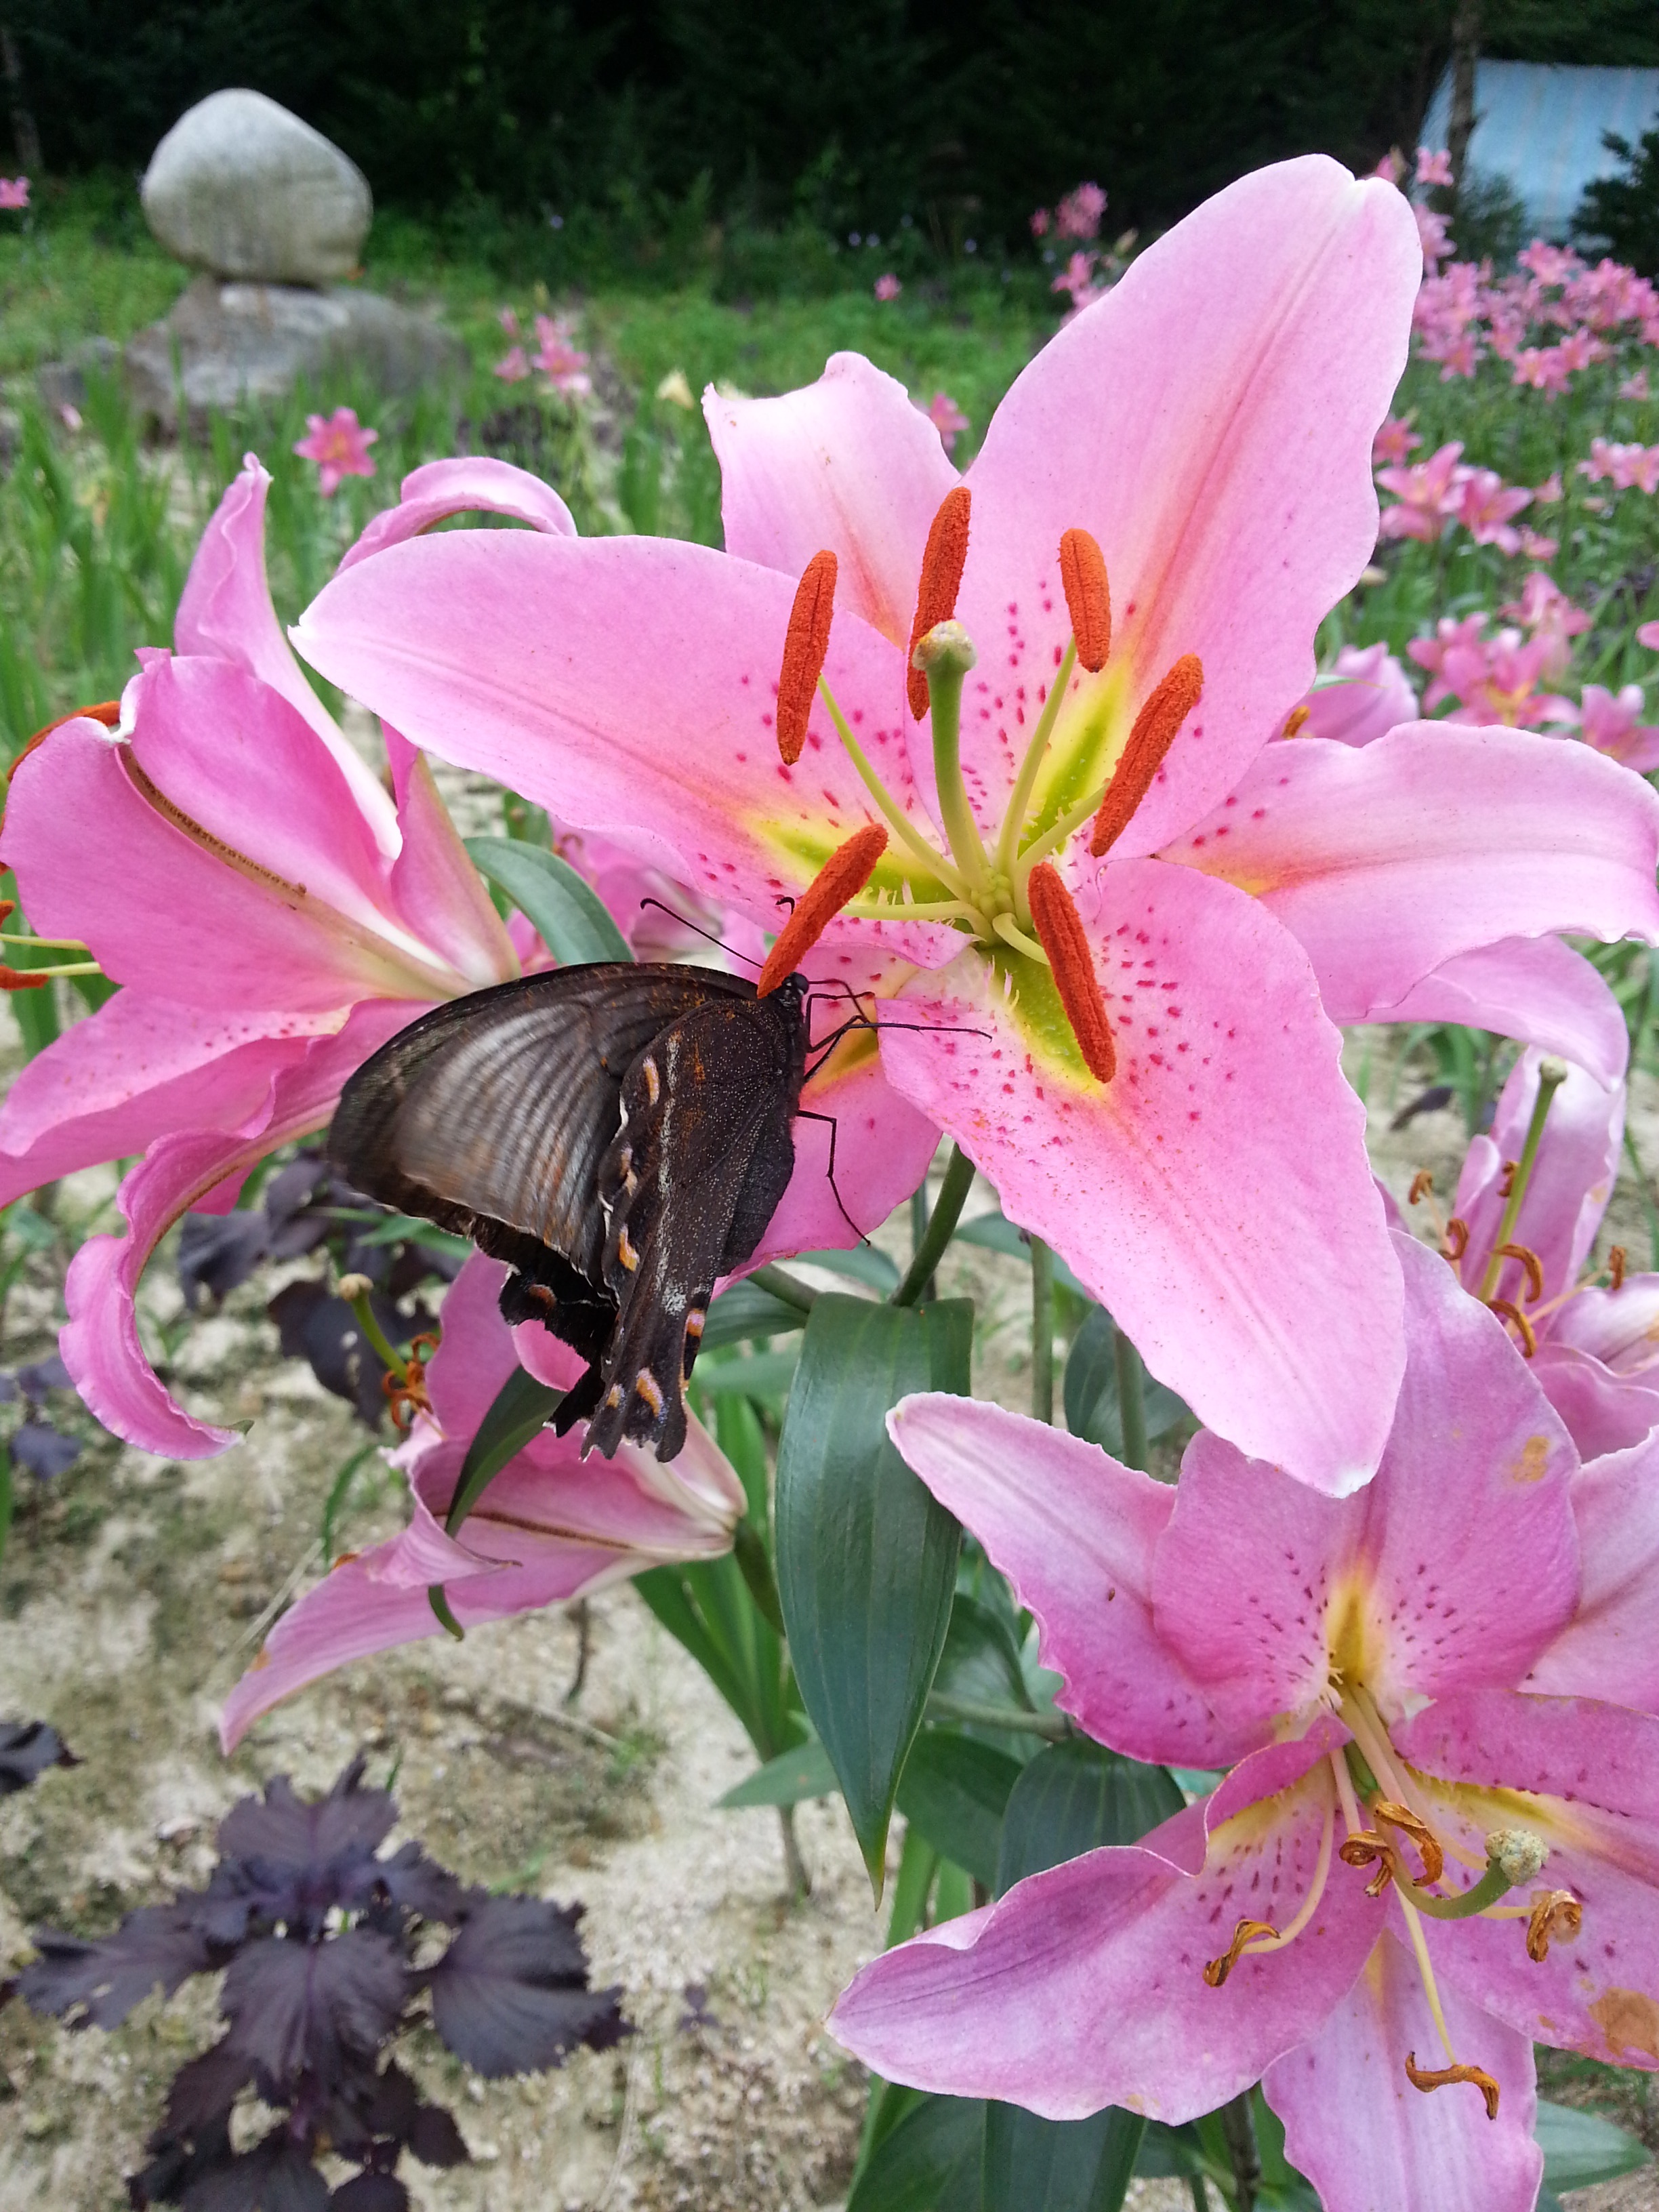
nature, plant, flower, petal, travel, botany, butterfly, flora, flowers, insects, lily, swallowtail, flowering plant, land plant